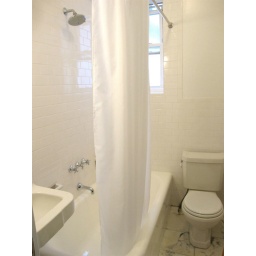
The bathroom in the morning, showing the marble floor and vintage tub.